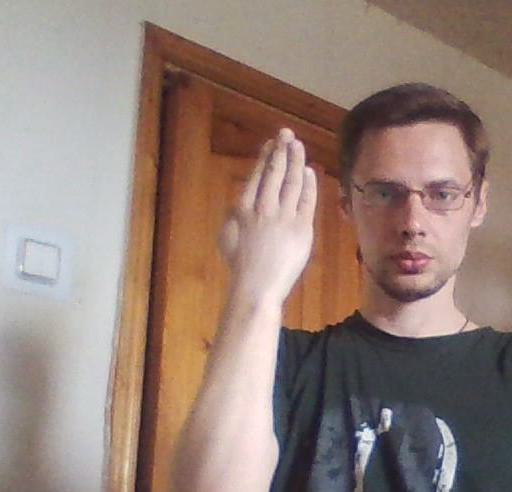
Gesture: stop_inverted